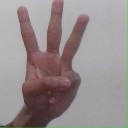
अक्षर: व